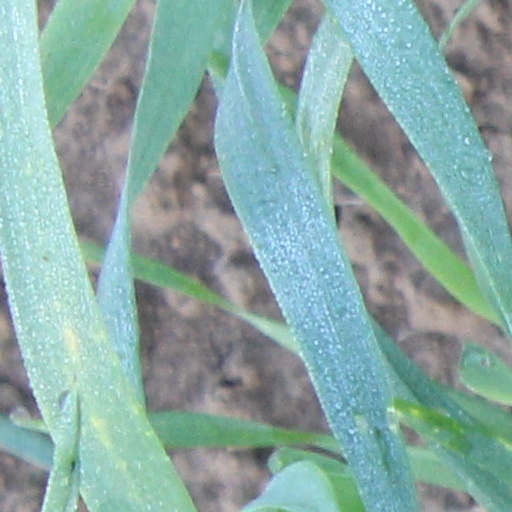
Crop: wheat